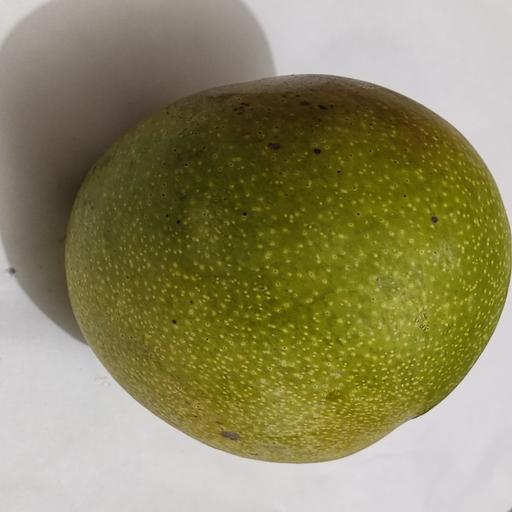
Crop type: Mango_Bari